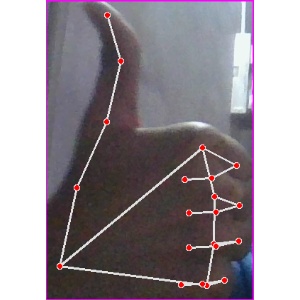
अक्षर: थ